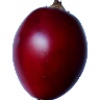
Label: tamarillo